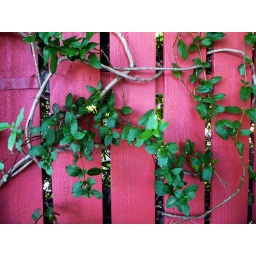
The little fence of my favourite cafe near the beach where we had breakfast